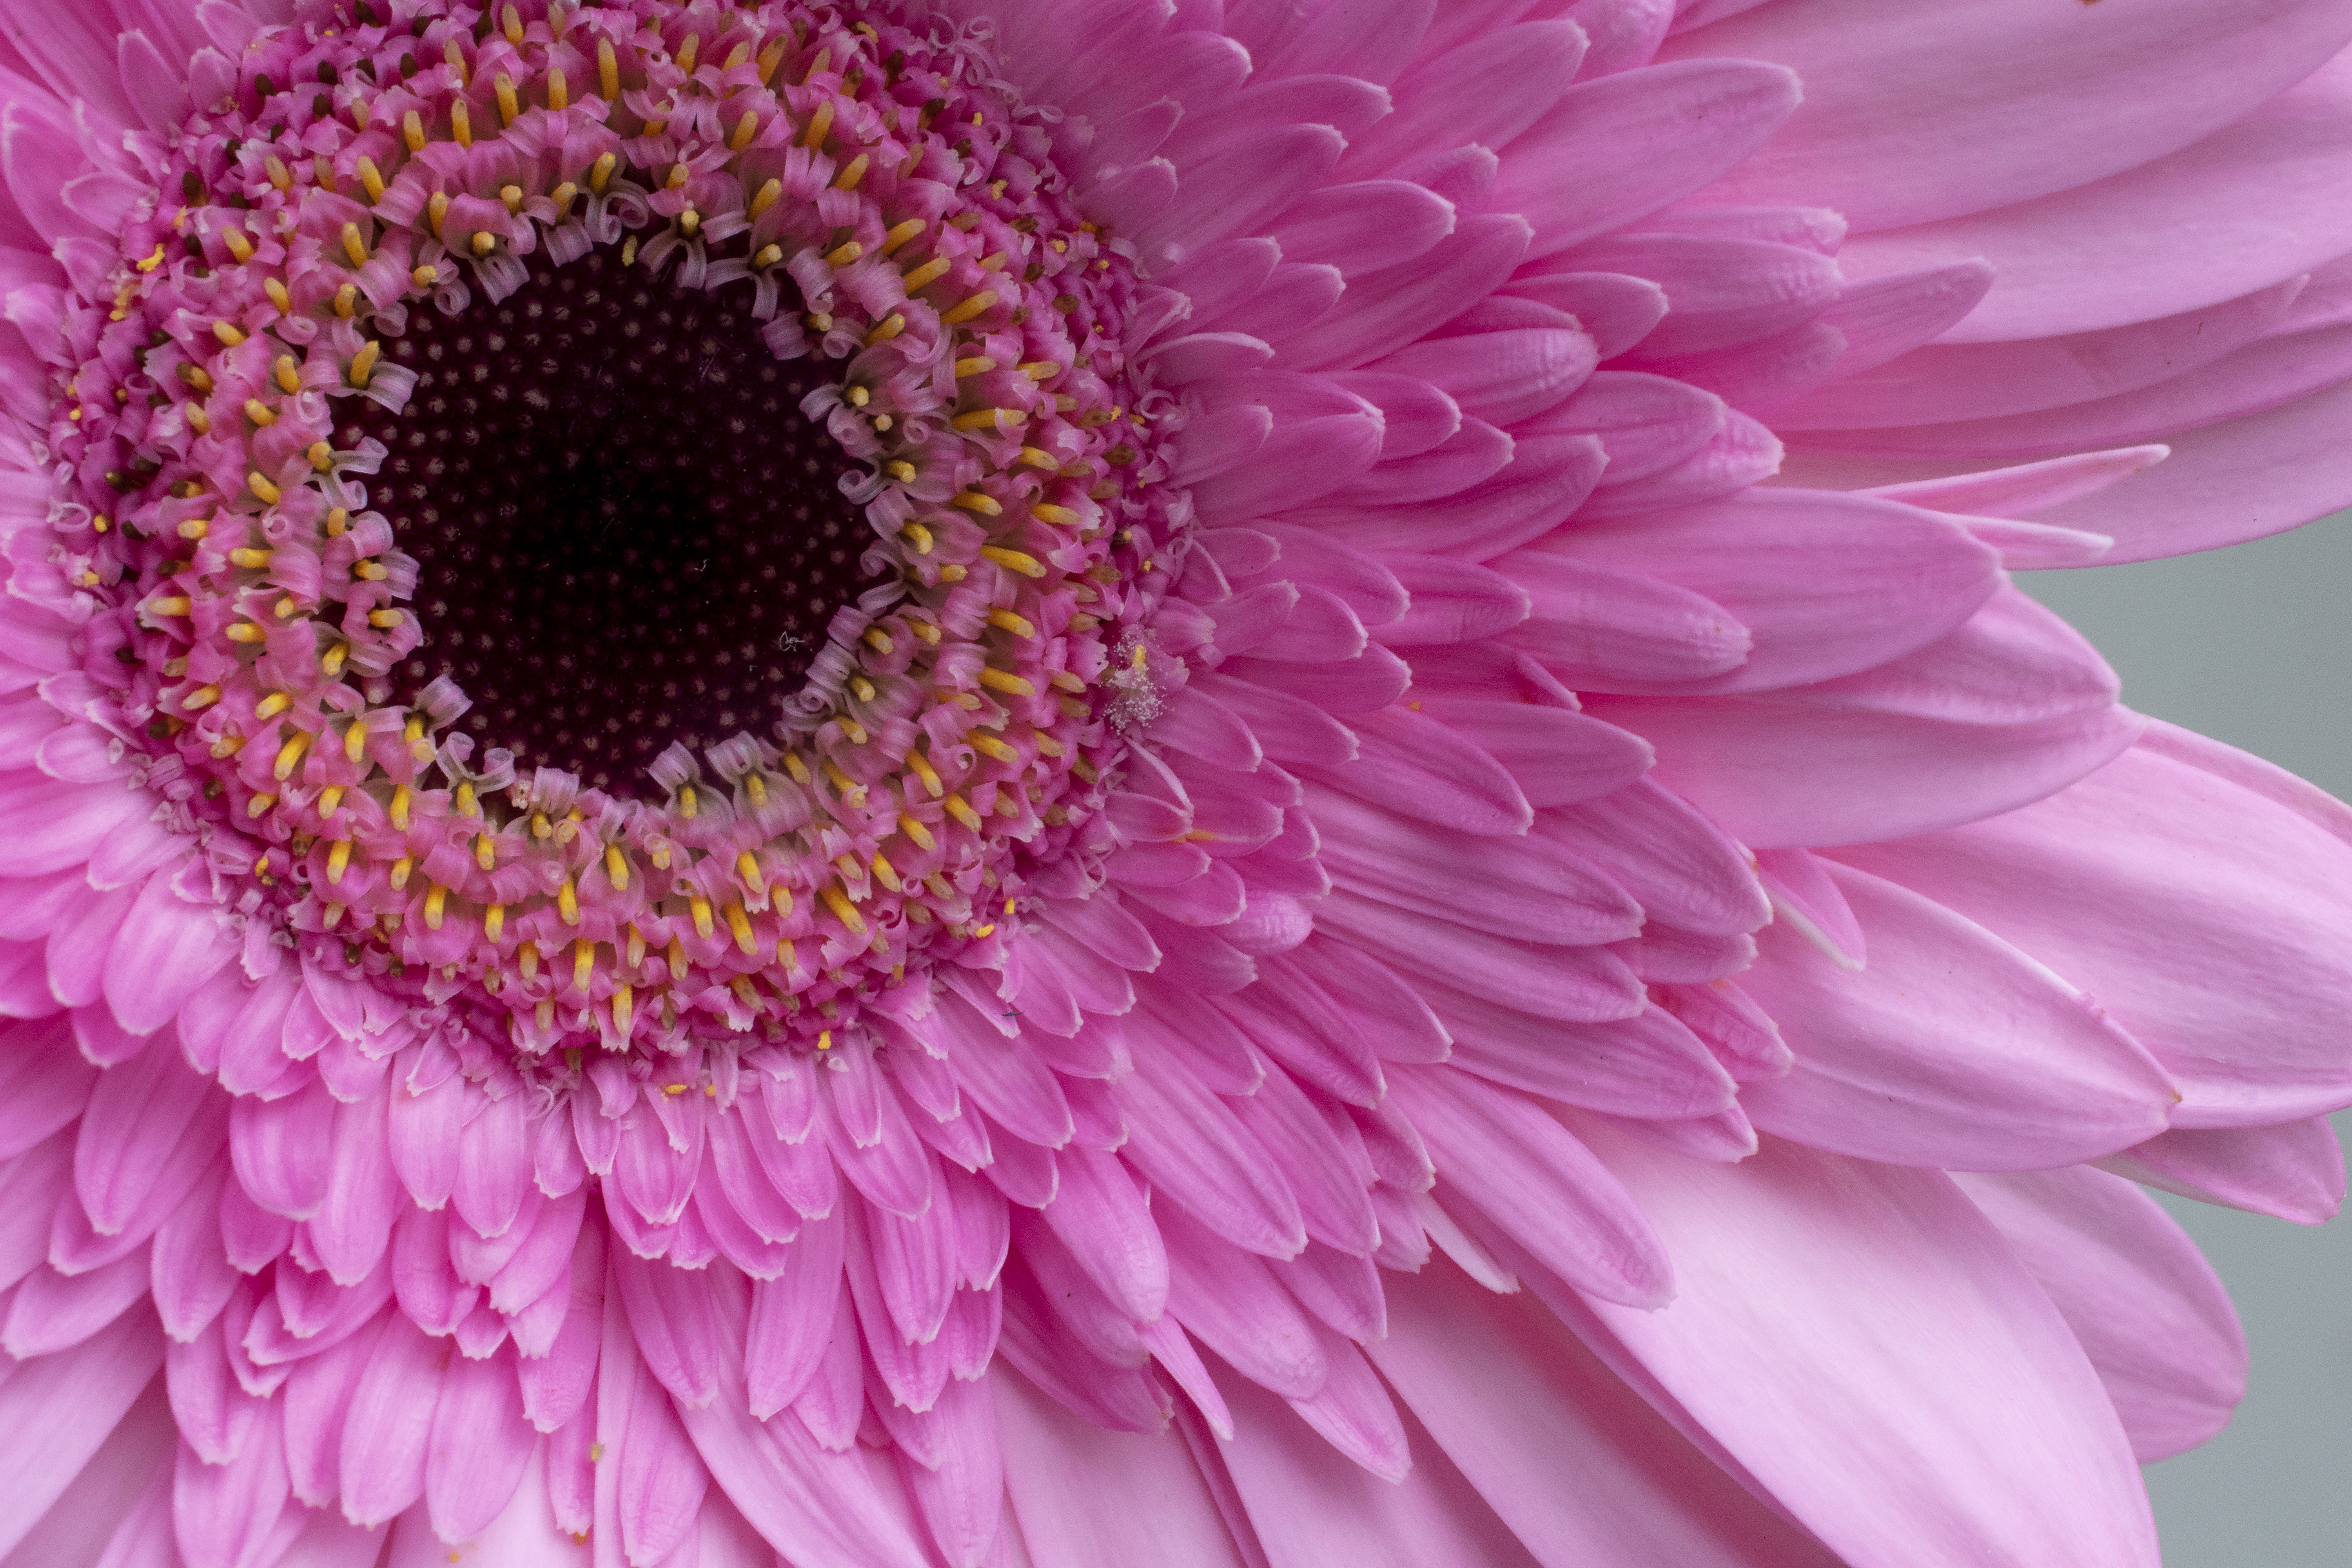
flower, daisy, pink, petal, pollen, nature, spring, beauty plant, macro, closeup, plant, botany, magenta, flowering plant, beauty, annual plant, cut flowers, daisy family, artificial flower, floristry, flower arranging, close up, macro photography, floral design, event, wildflower, dew, herbaceous plant, art, asterales, peach, sunflower, photography